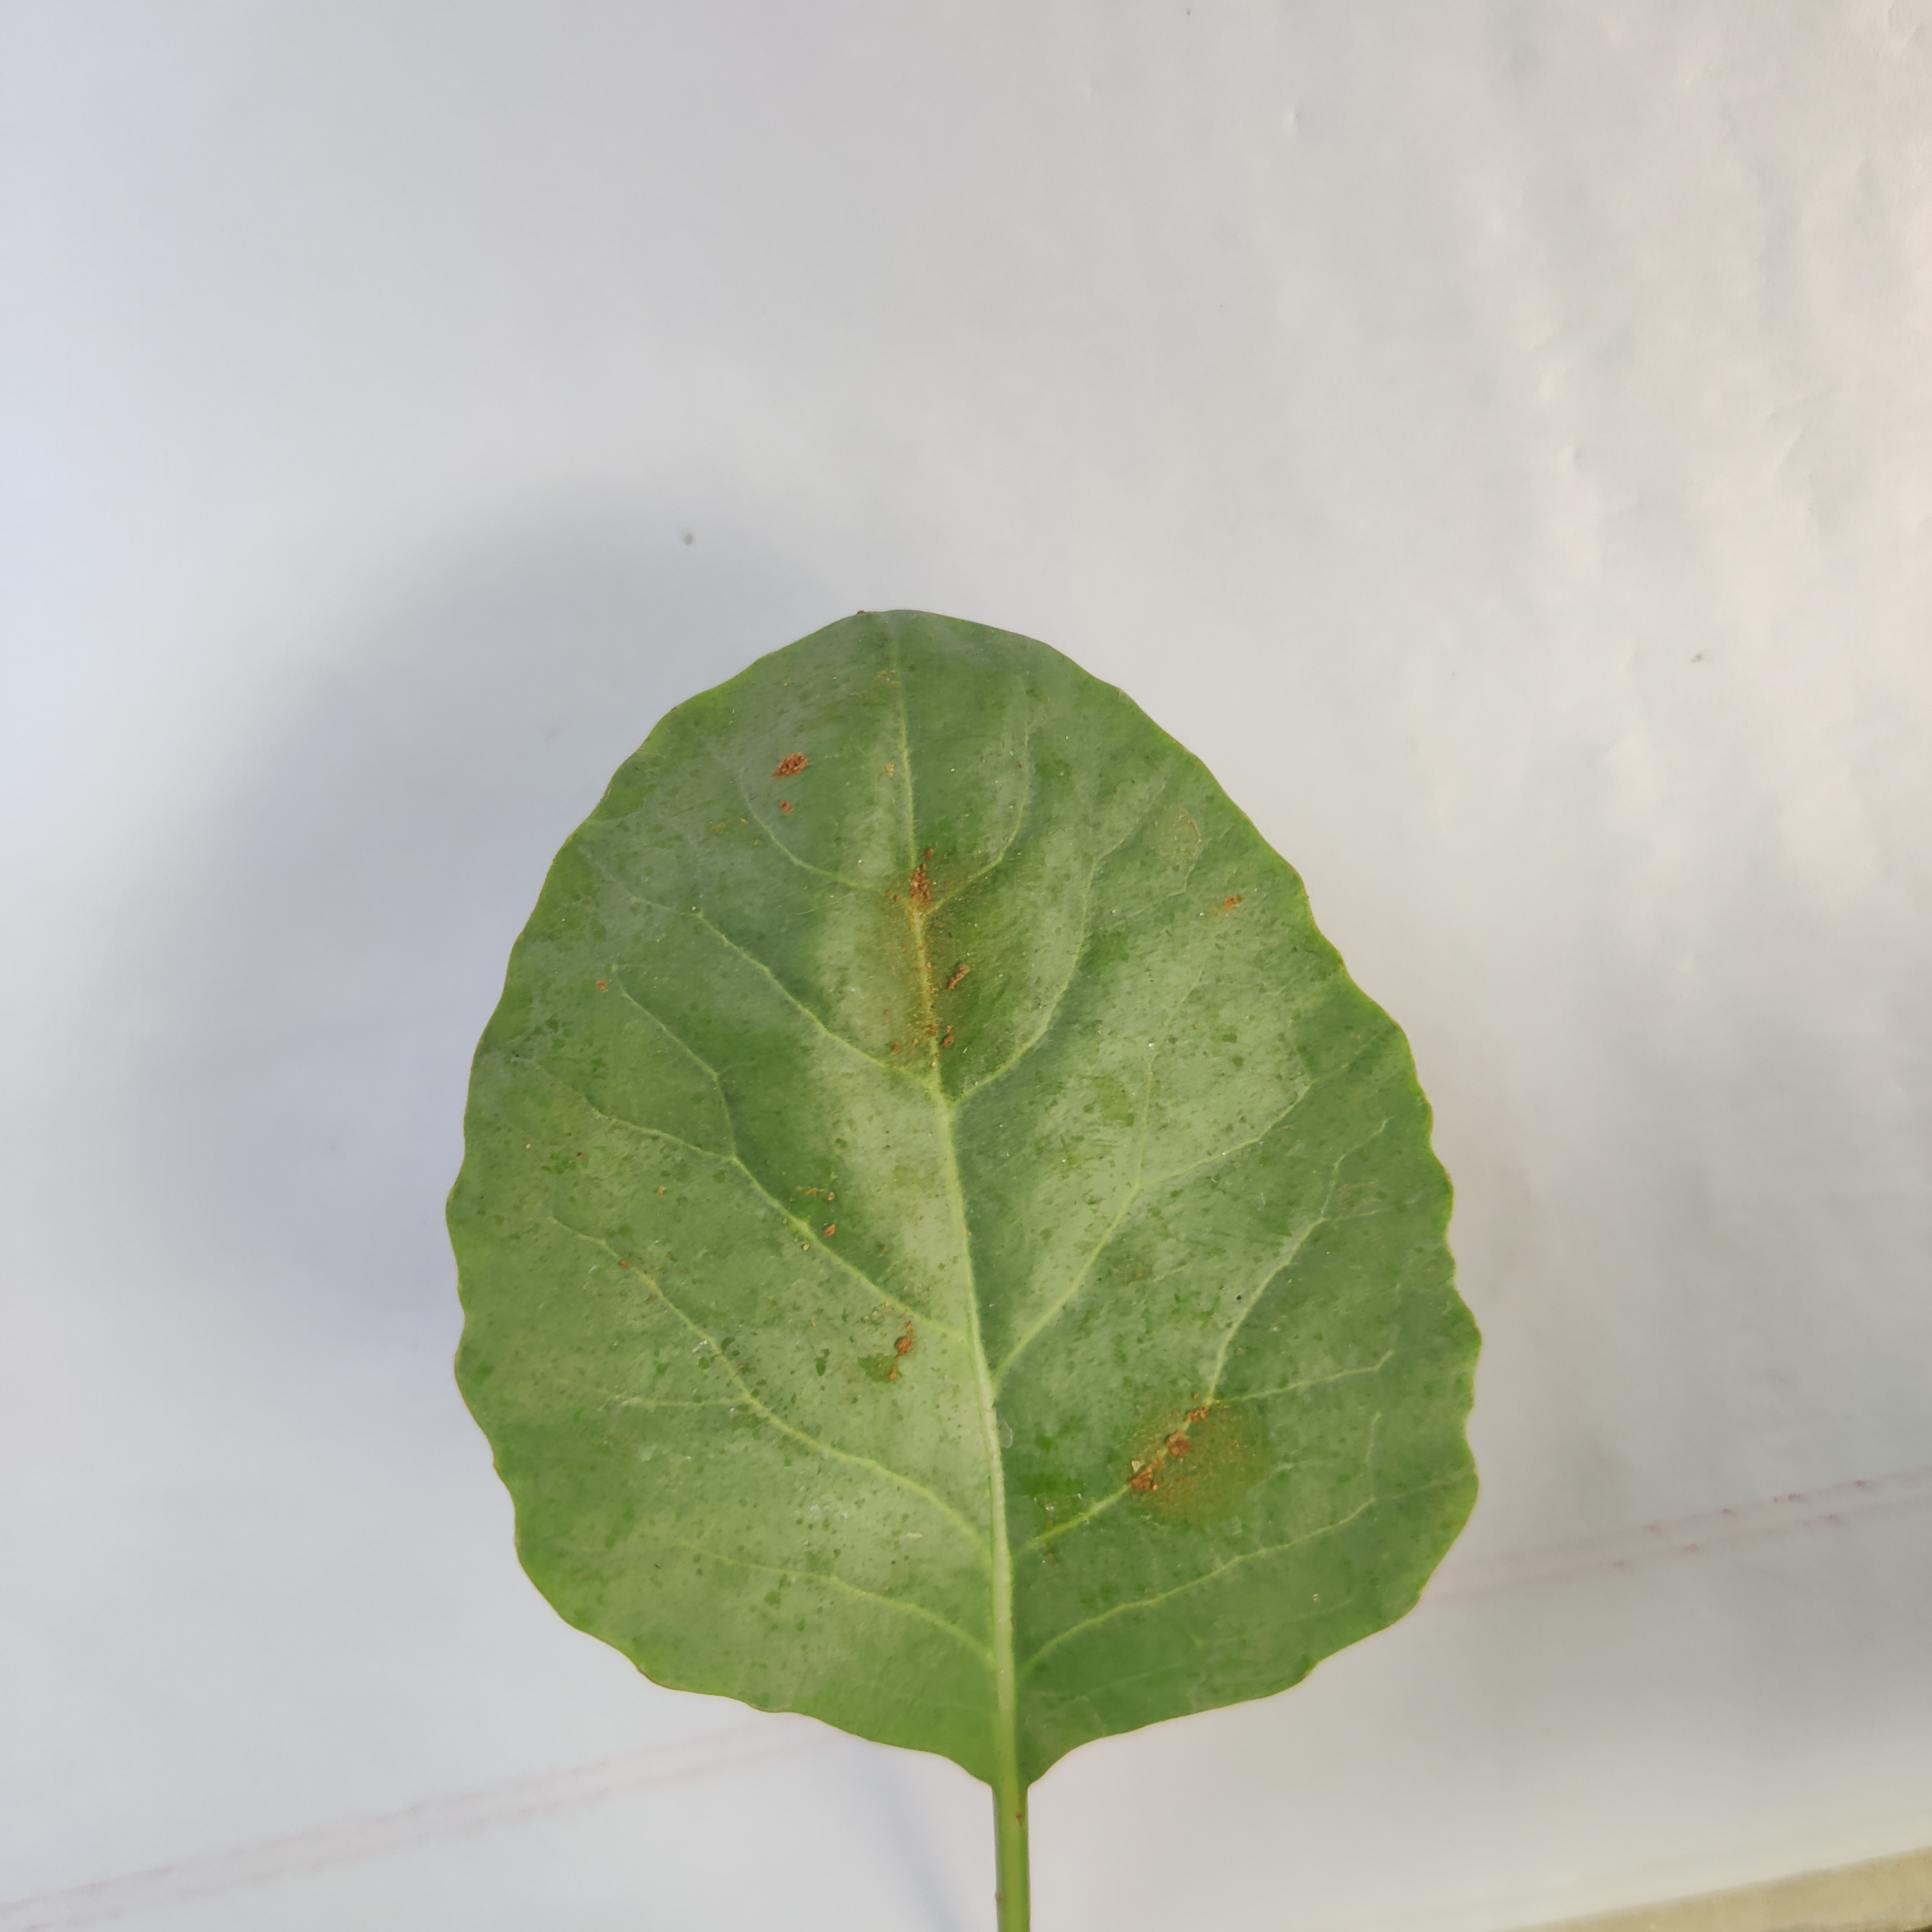
Label: Healthy